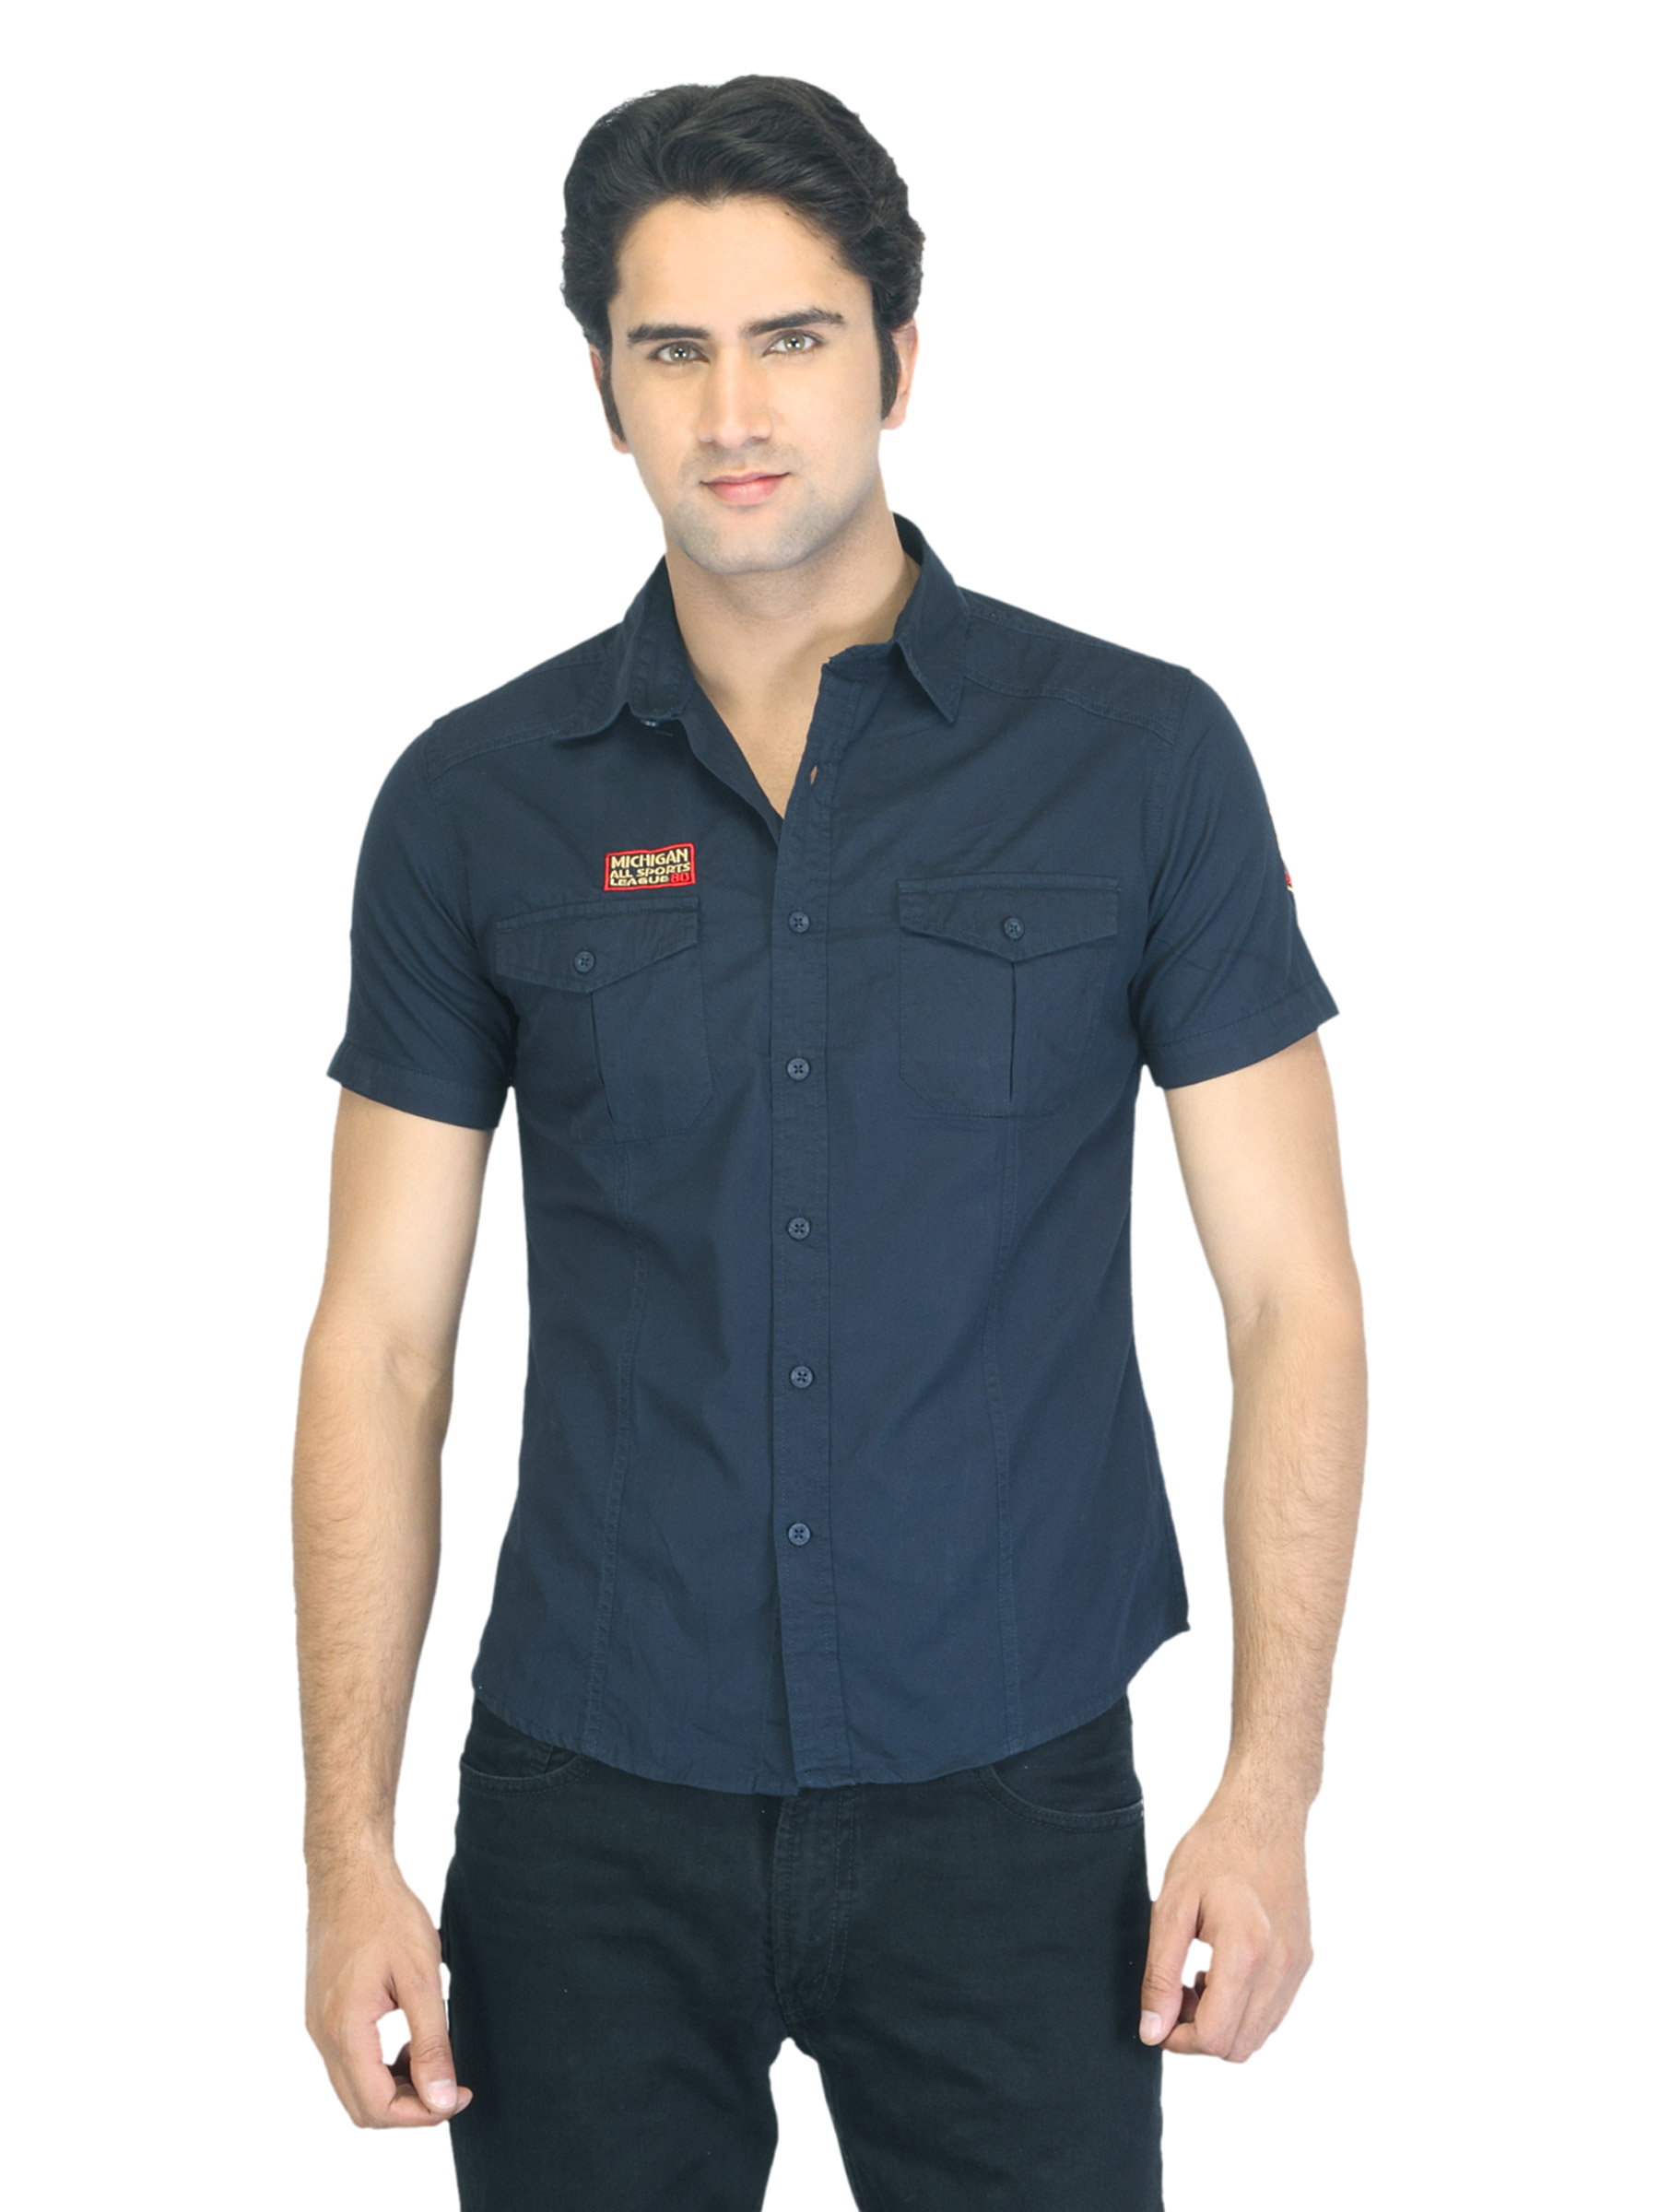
Flying Machine Men Navy Blue Shirt
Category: Apparel / Topwear / Shirts
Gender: Men
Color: Navy Blue
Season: Summer 2012
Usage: Casual